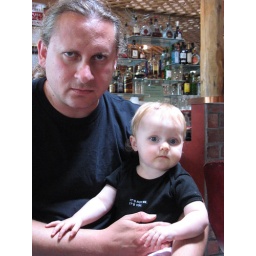
Twin cranky poos in black at a bar